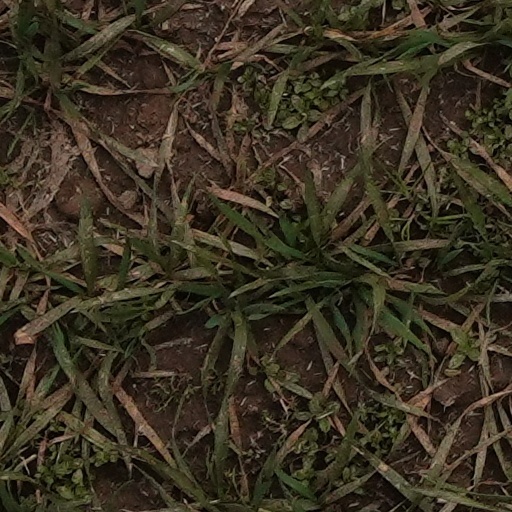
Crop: wheat